Pin grid array

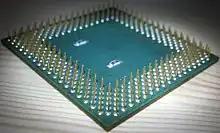
The underside of a FC-PGA package (The die is on the other side.)

A flip-chip pin grid array (FC-PGA or FCPGA) is a form of pin grid array in which the die faces downwards on the top of the substrate with the back of the die exposed. This allows the die to have a more direct contact with the heatsink or other cooling mechanism.